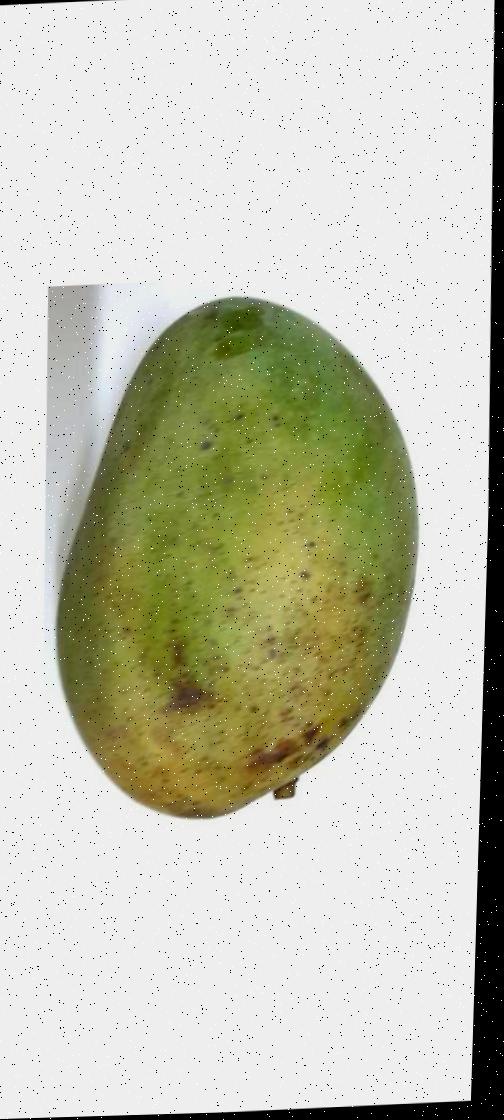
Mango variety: Fazli Shurmai